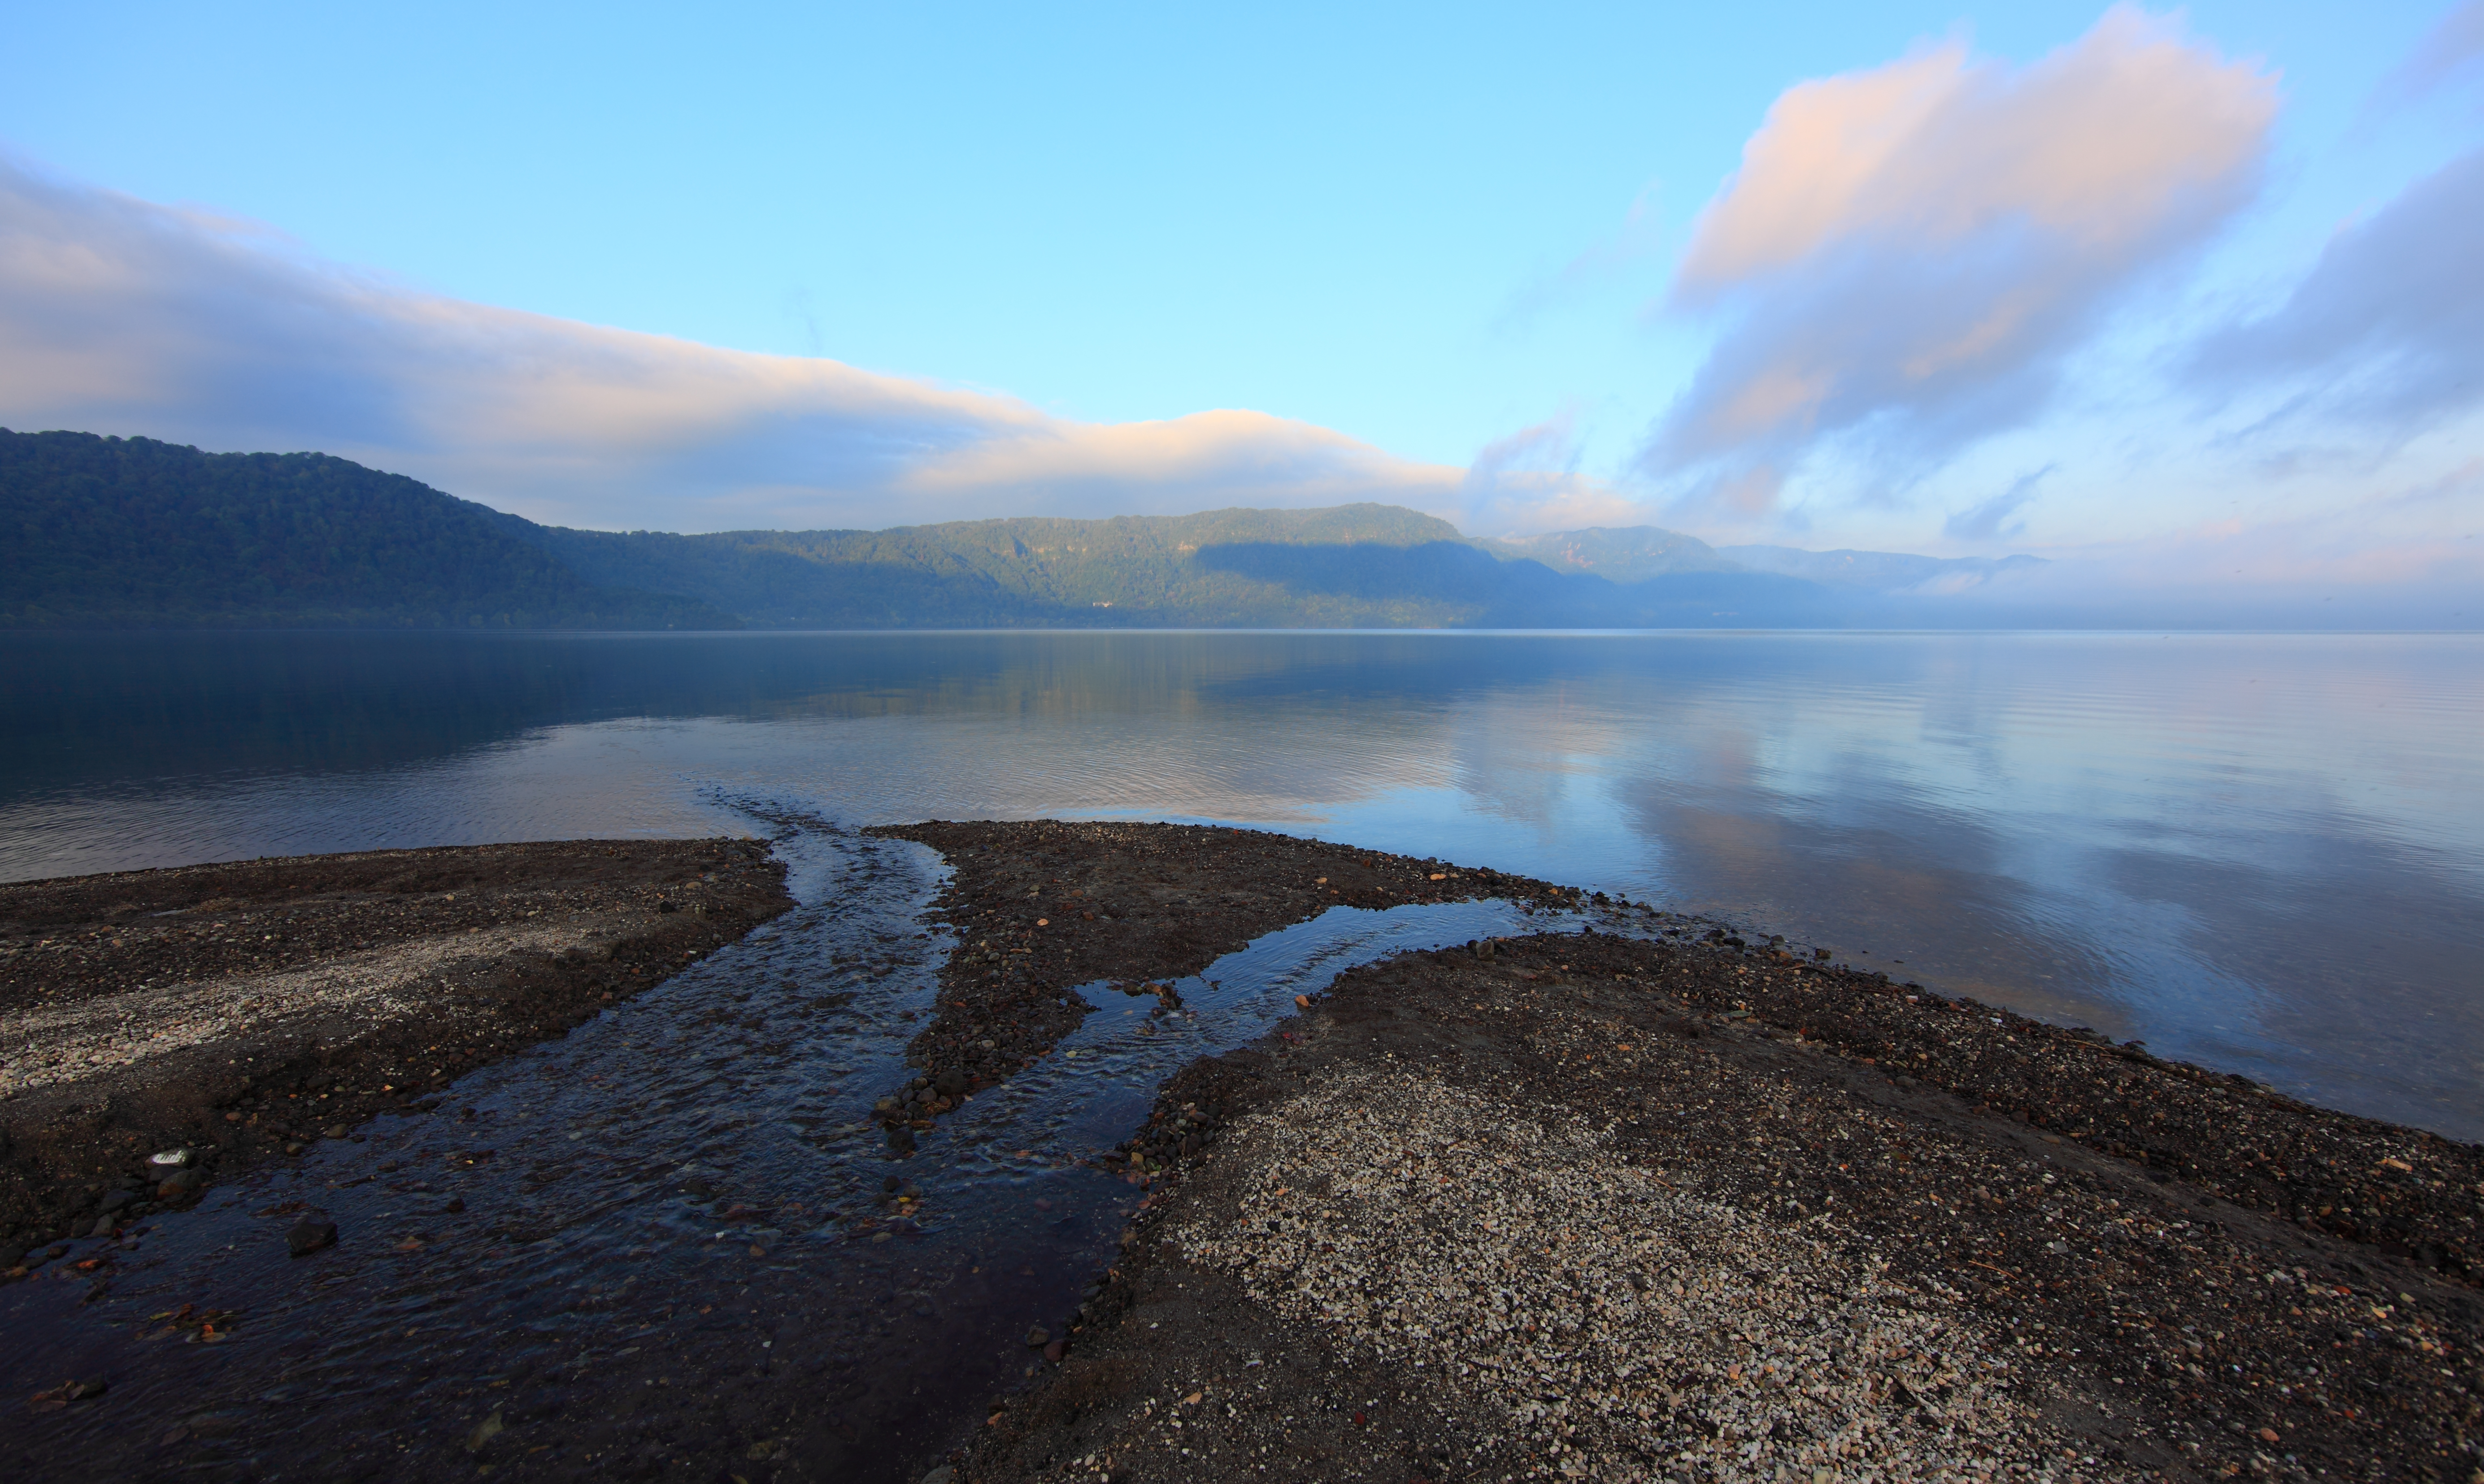
landscape, sea, coast, water, nature, ocean, horizon, mountain, cloud, sky, sunrise, sunset, mist, sunlight, morning, hill, shore, wave, lake, dawn, river, dusk, evening, reflection, high, reservoir, body of water, 5d, hires, loch, markii, hi, res, resolution, towadako, geographical feature, atmospheric phenomenon